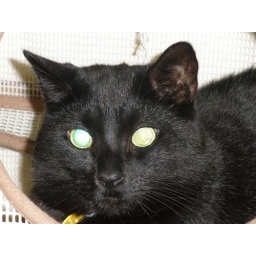
We have a five tiered cat house that hangs over the door. The cats LOVE it.